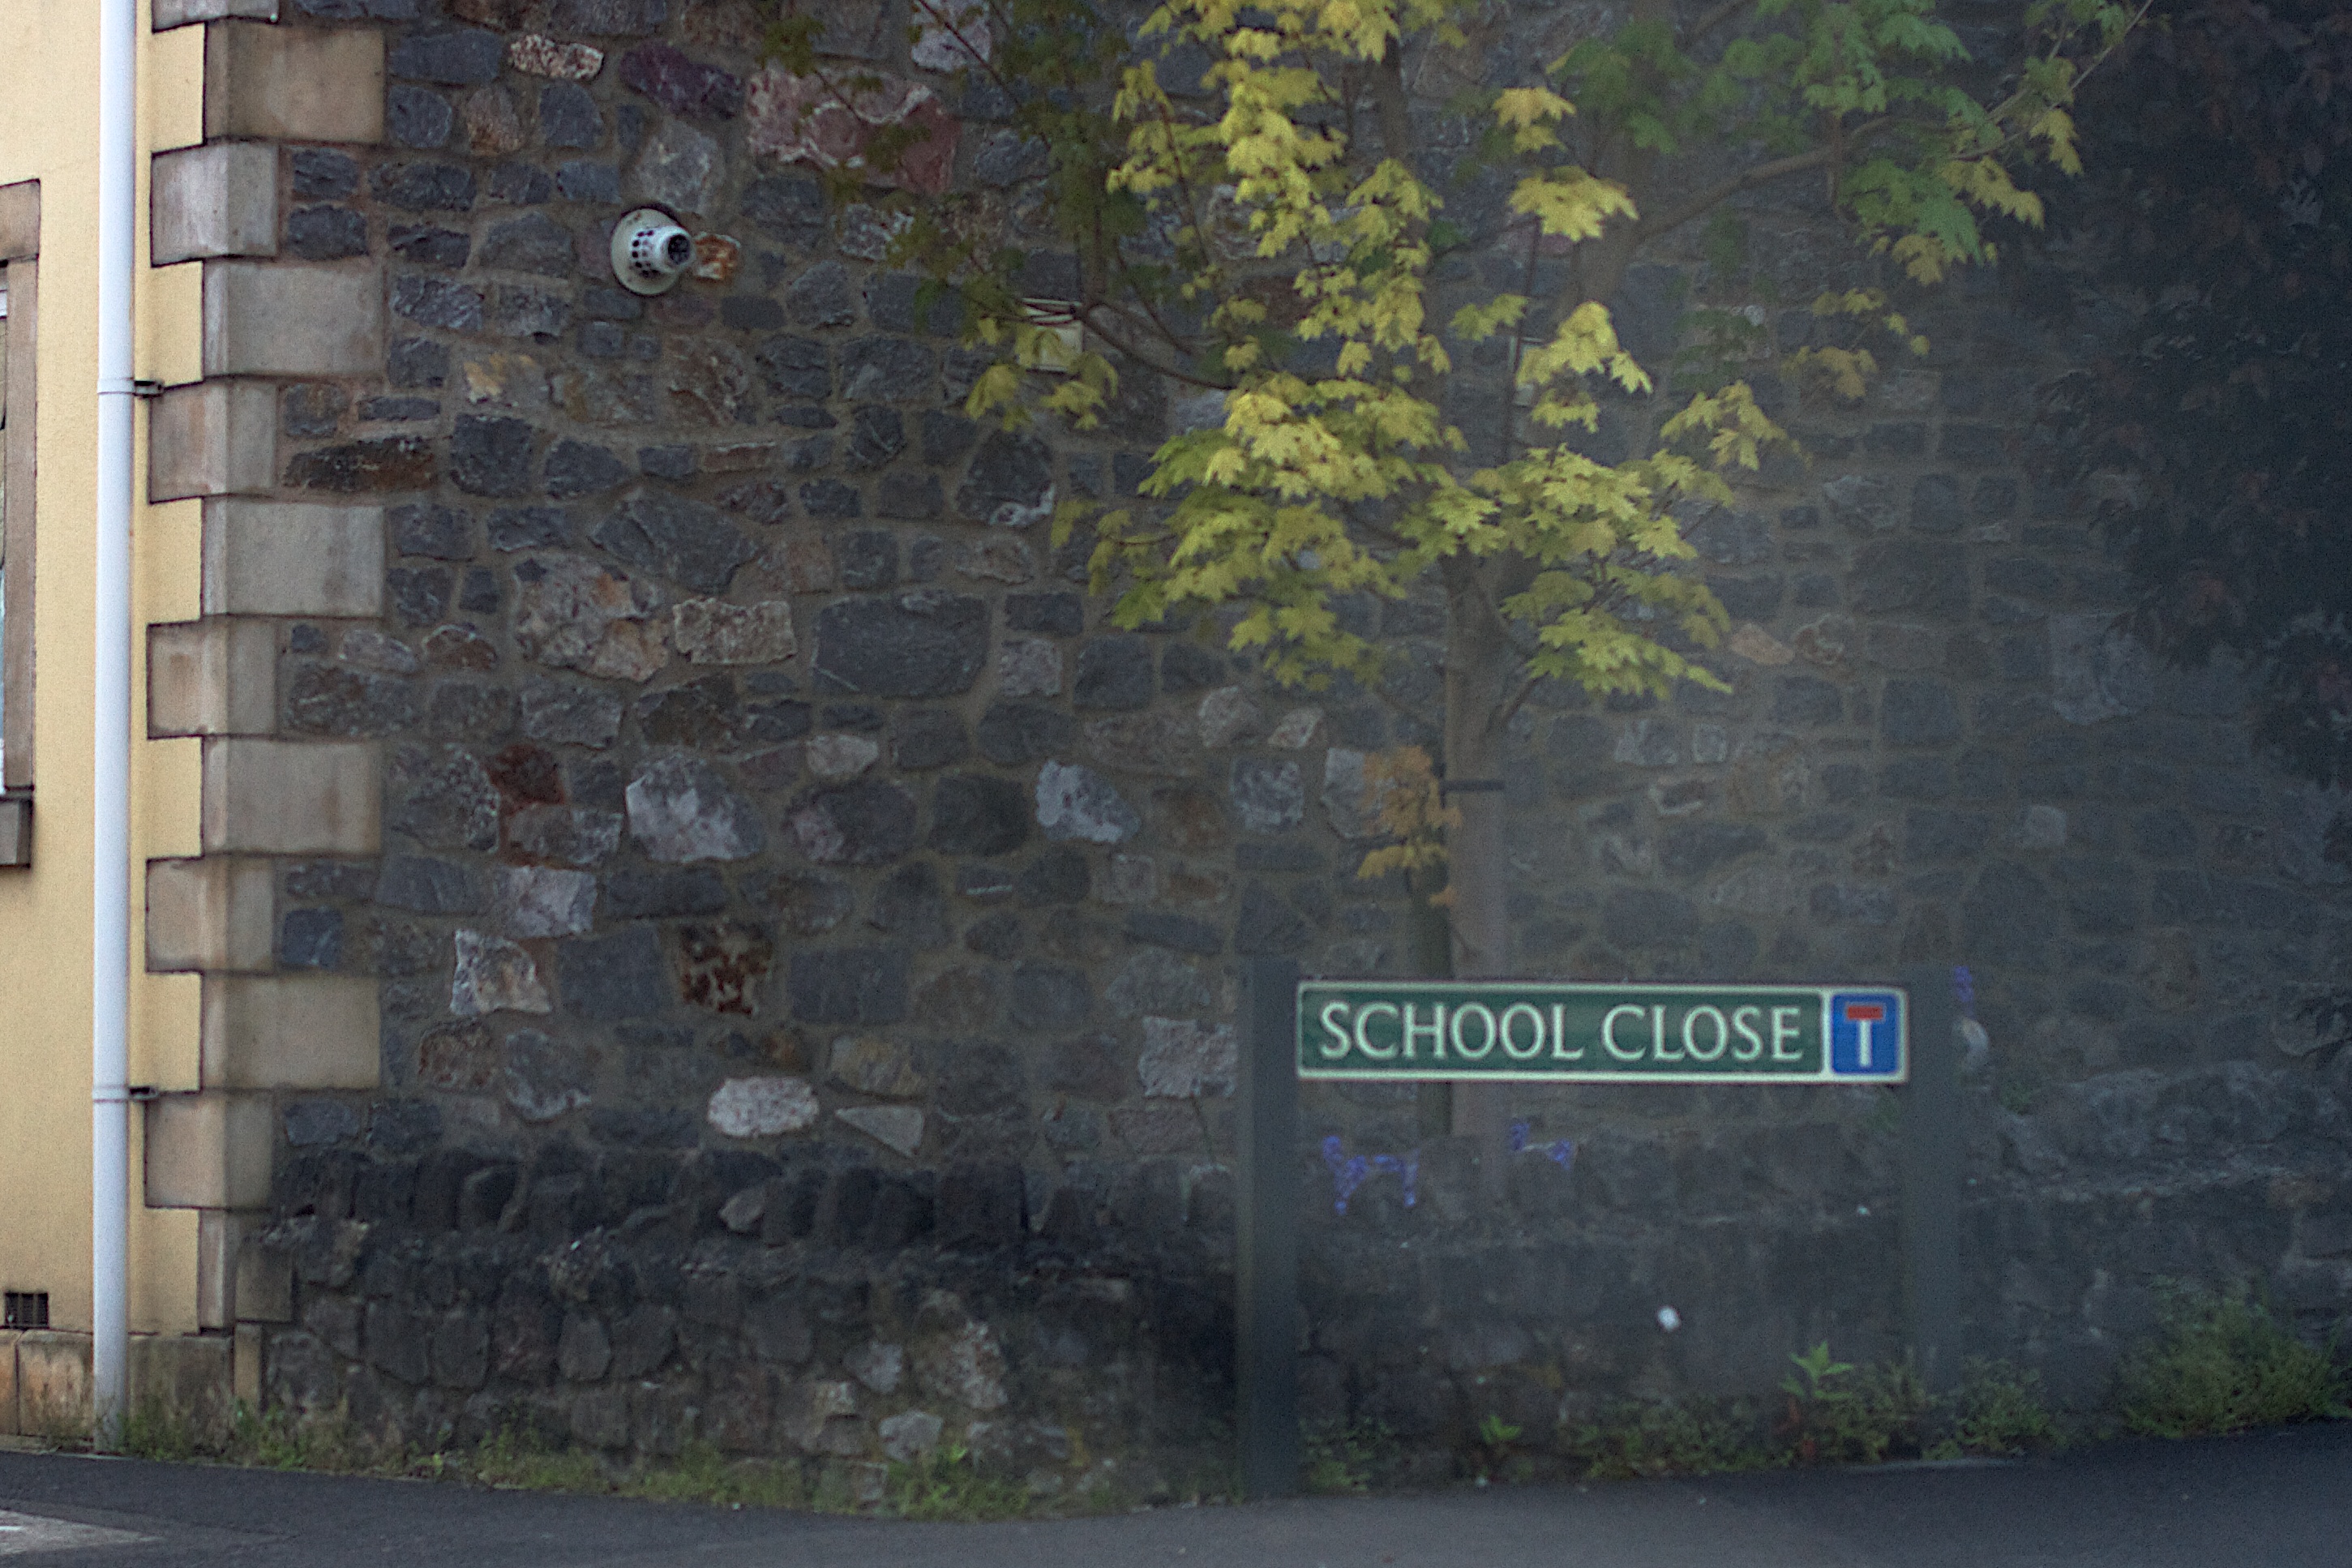
tree, wall, close, art, school, urban area